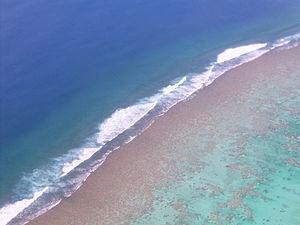
Le Marae Moana ou parc marin des Îles Cook, en anglais Cook Islands Marine Park, est un parc marin situé dans les îles Cook couvrant l'intégralité de leur zone économique exclusive soit 1 976 000 km². Au moment de sa création le 12 juillet 2017, c'est la plus grande aire protégée de ce type au monde, dépassant alors le monument national marin de Papahānaumokuākea à Hawaï et ses 1 510 000 km².